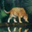
Label: leopard